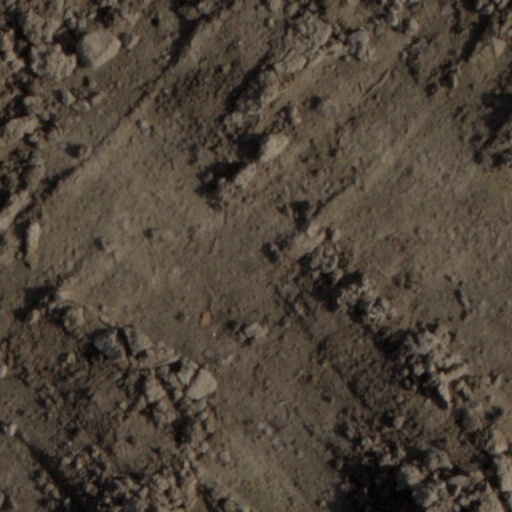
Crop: wheat